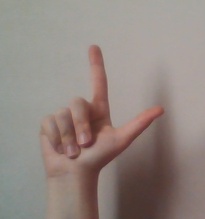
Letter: laam